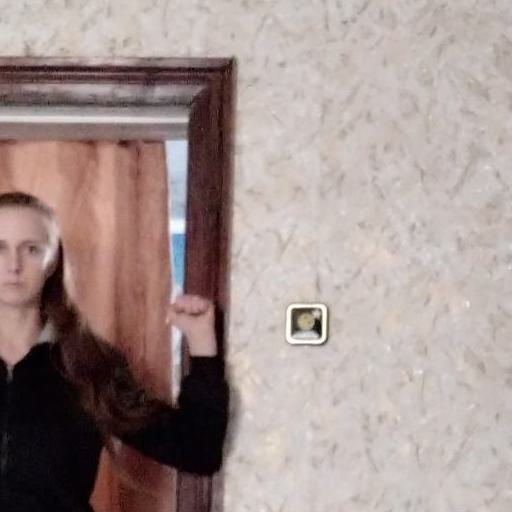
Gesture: fist